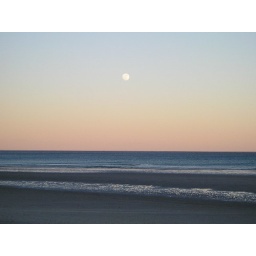
The moon coming up over the beach at dusk. I loved the colors in the sky tonight